24 Hours of Le Mans

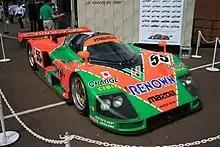
1991 Mazda 787B, the only Le Mans winner with a Wankel engine

2021 saw the introduction of the Hypercar class, a class which allows for Le Mans Hypercars and from 2023 onwards also LMDh cars to participate. 2021 saw the race once again being postponed, this time to August. For 2021 and 2022, non-hybrid LMP1 cars were allowed to participate as "grandfathered" LMP1 cars, although only Alpine would make use of this. Other entries in the hypercar class were Toyota and privateer team Glickenhaus. The new Hypercar regulations allowed manufacturers more freedom with the design, leading to cars such as the wingless Peugeot 9X8 (entering) in 2022 and many other unique designs which will be added. The LMP2 regulations were extended to 2027 with the next generation LMP2 cars, is said to be introduced in 2028. 2028 will likely also see the introduction of hydrogen powered prototypes. The former LMGTE class was also replaced by LMGT3 in 2024.